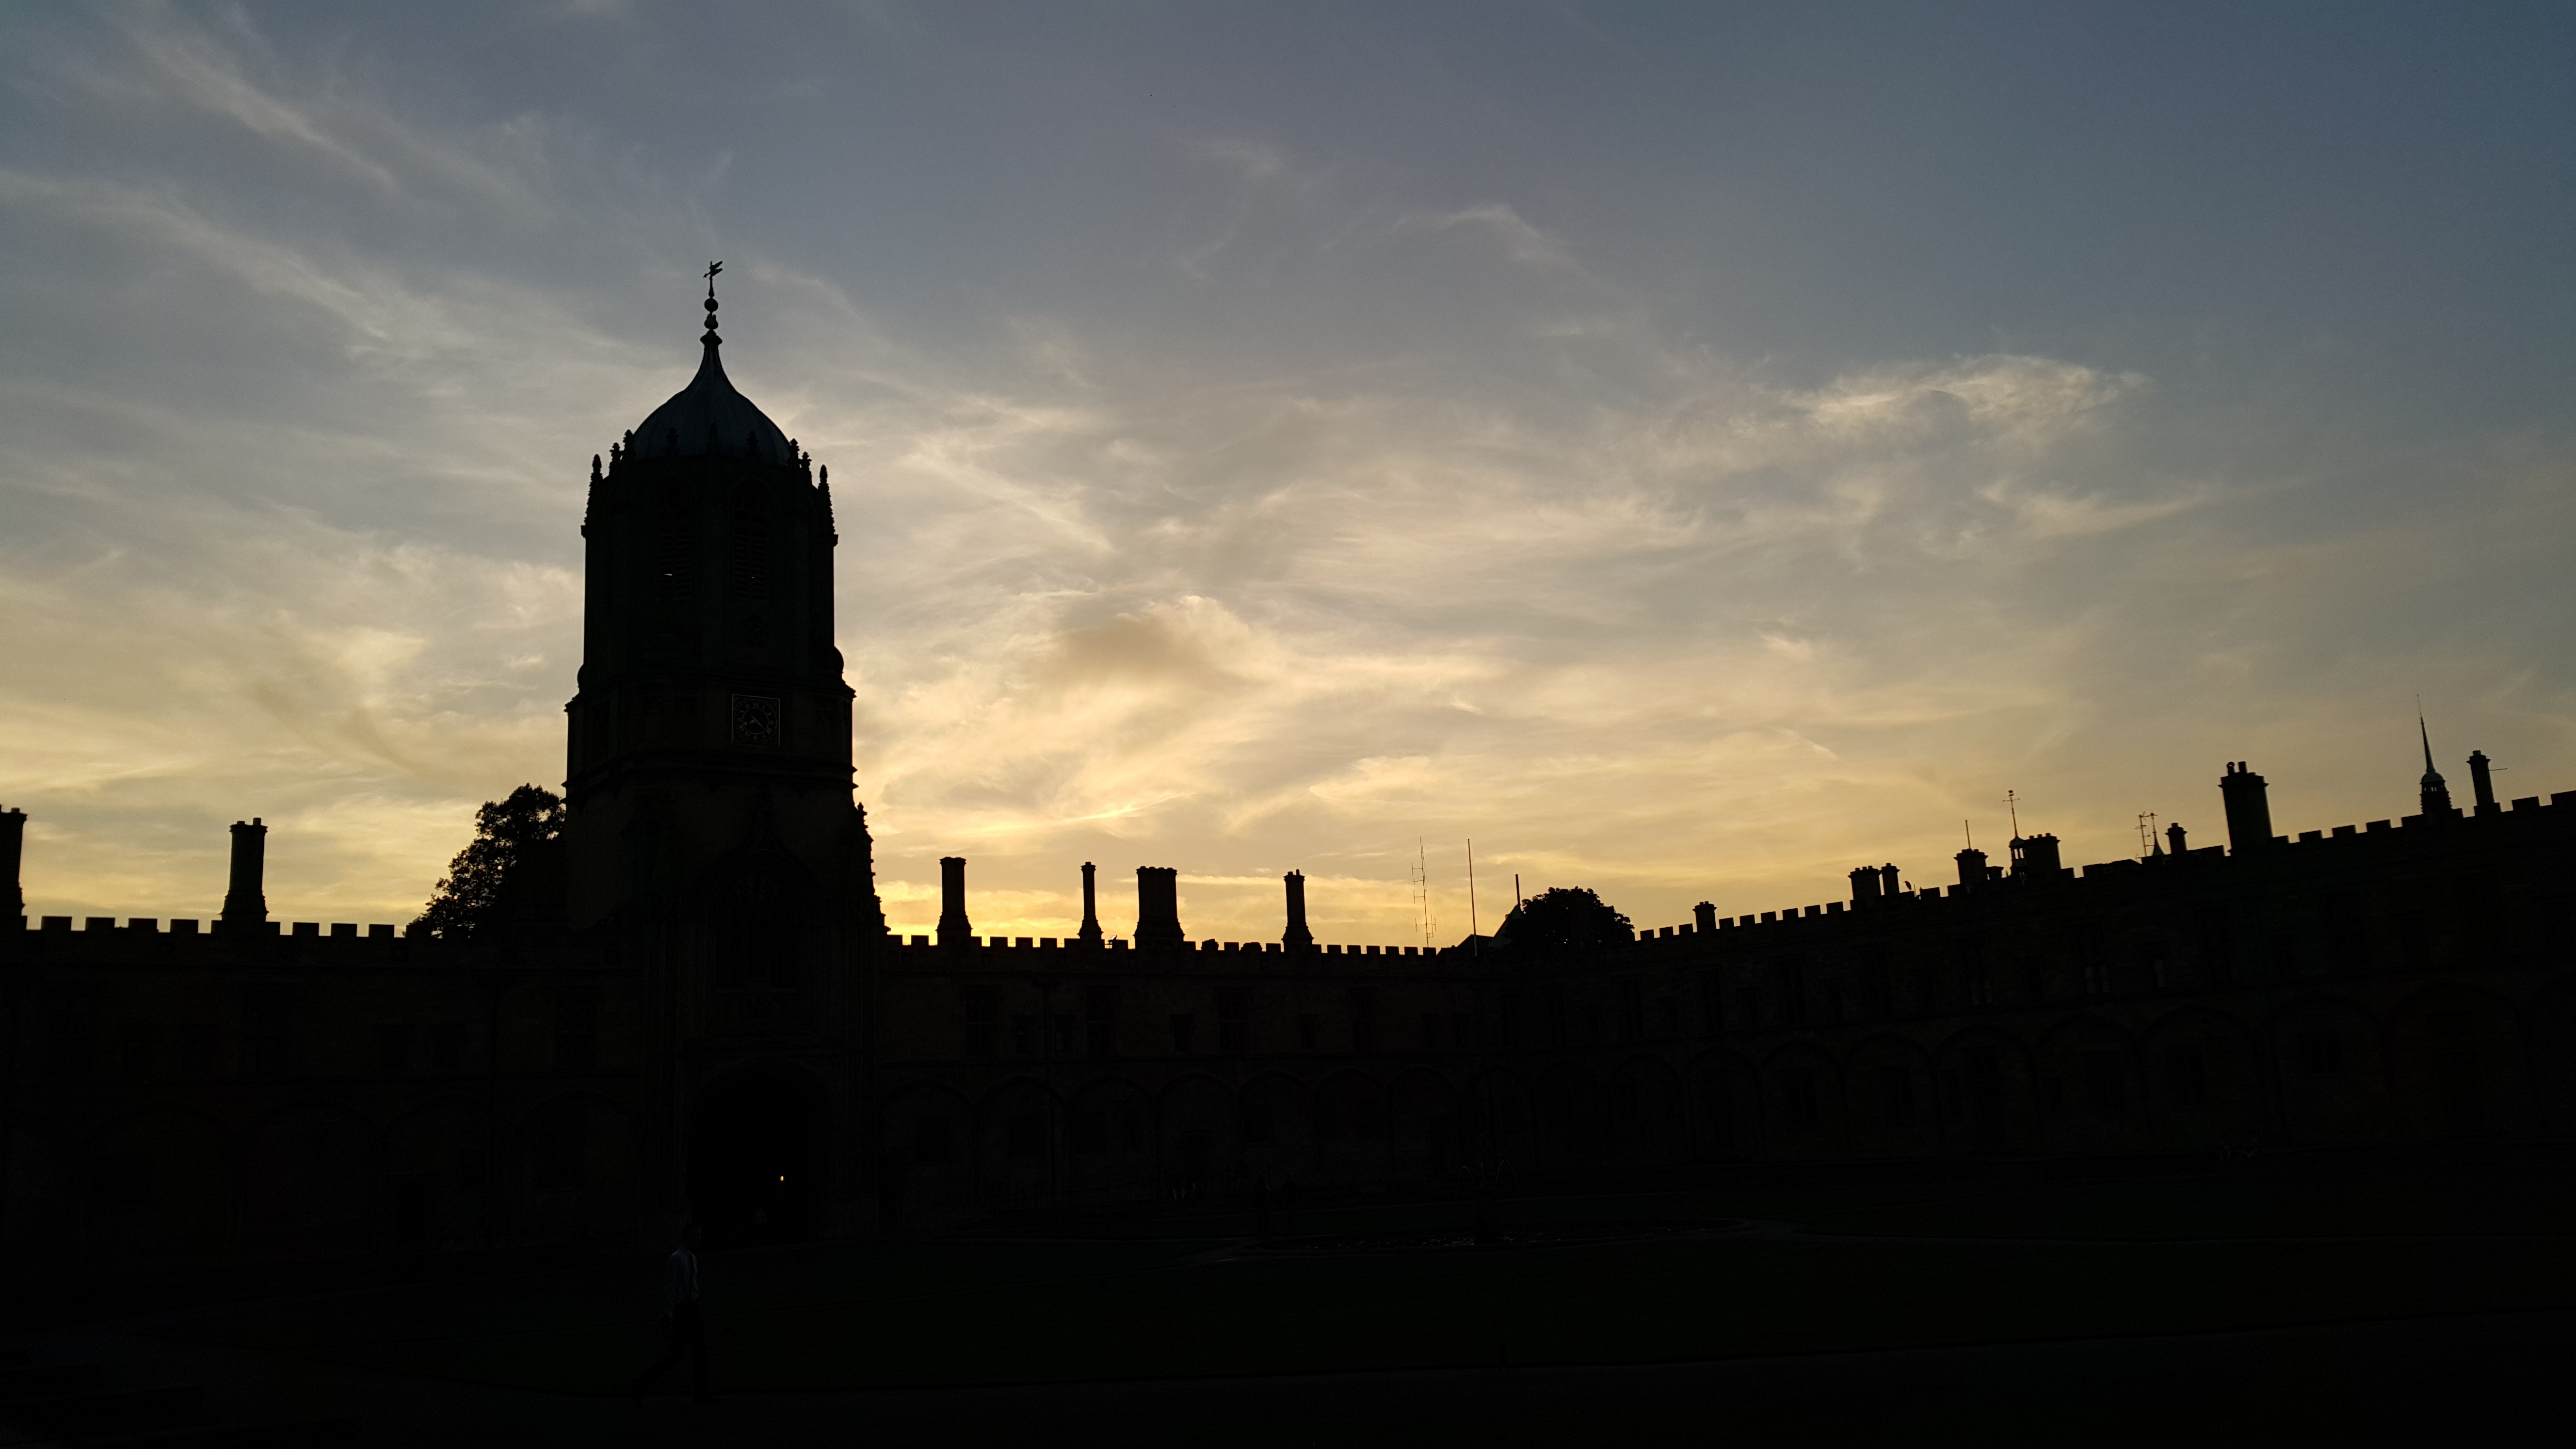
horizon, silhouette, cloud, sky, sun, sunset, skyline, sunlight, morning, dawn, city, cityscape, dusk, idyllic, evening, tower, castle, landmark, temple, spire, oxford